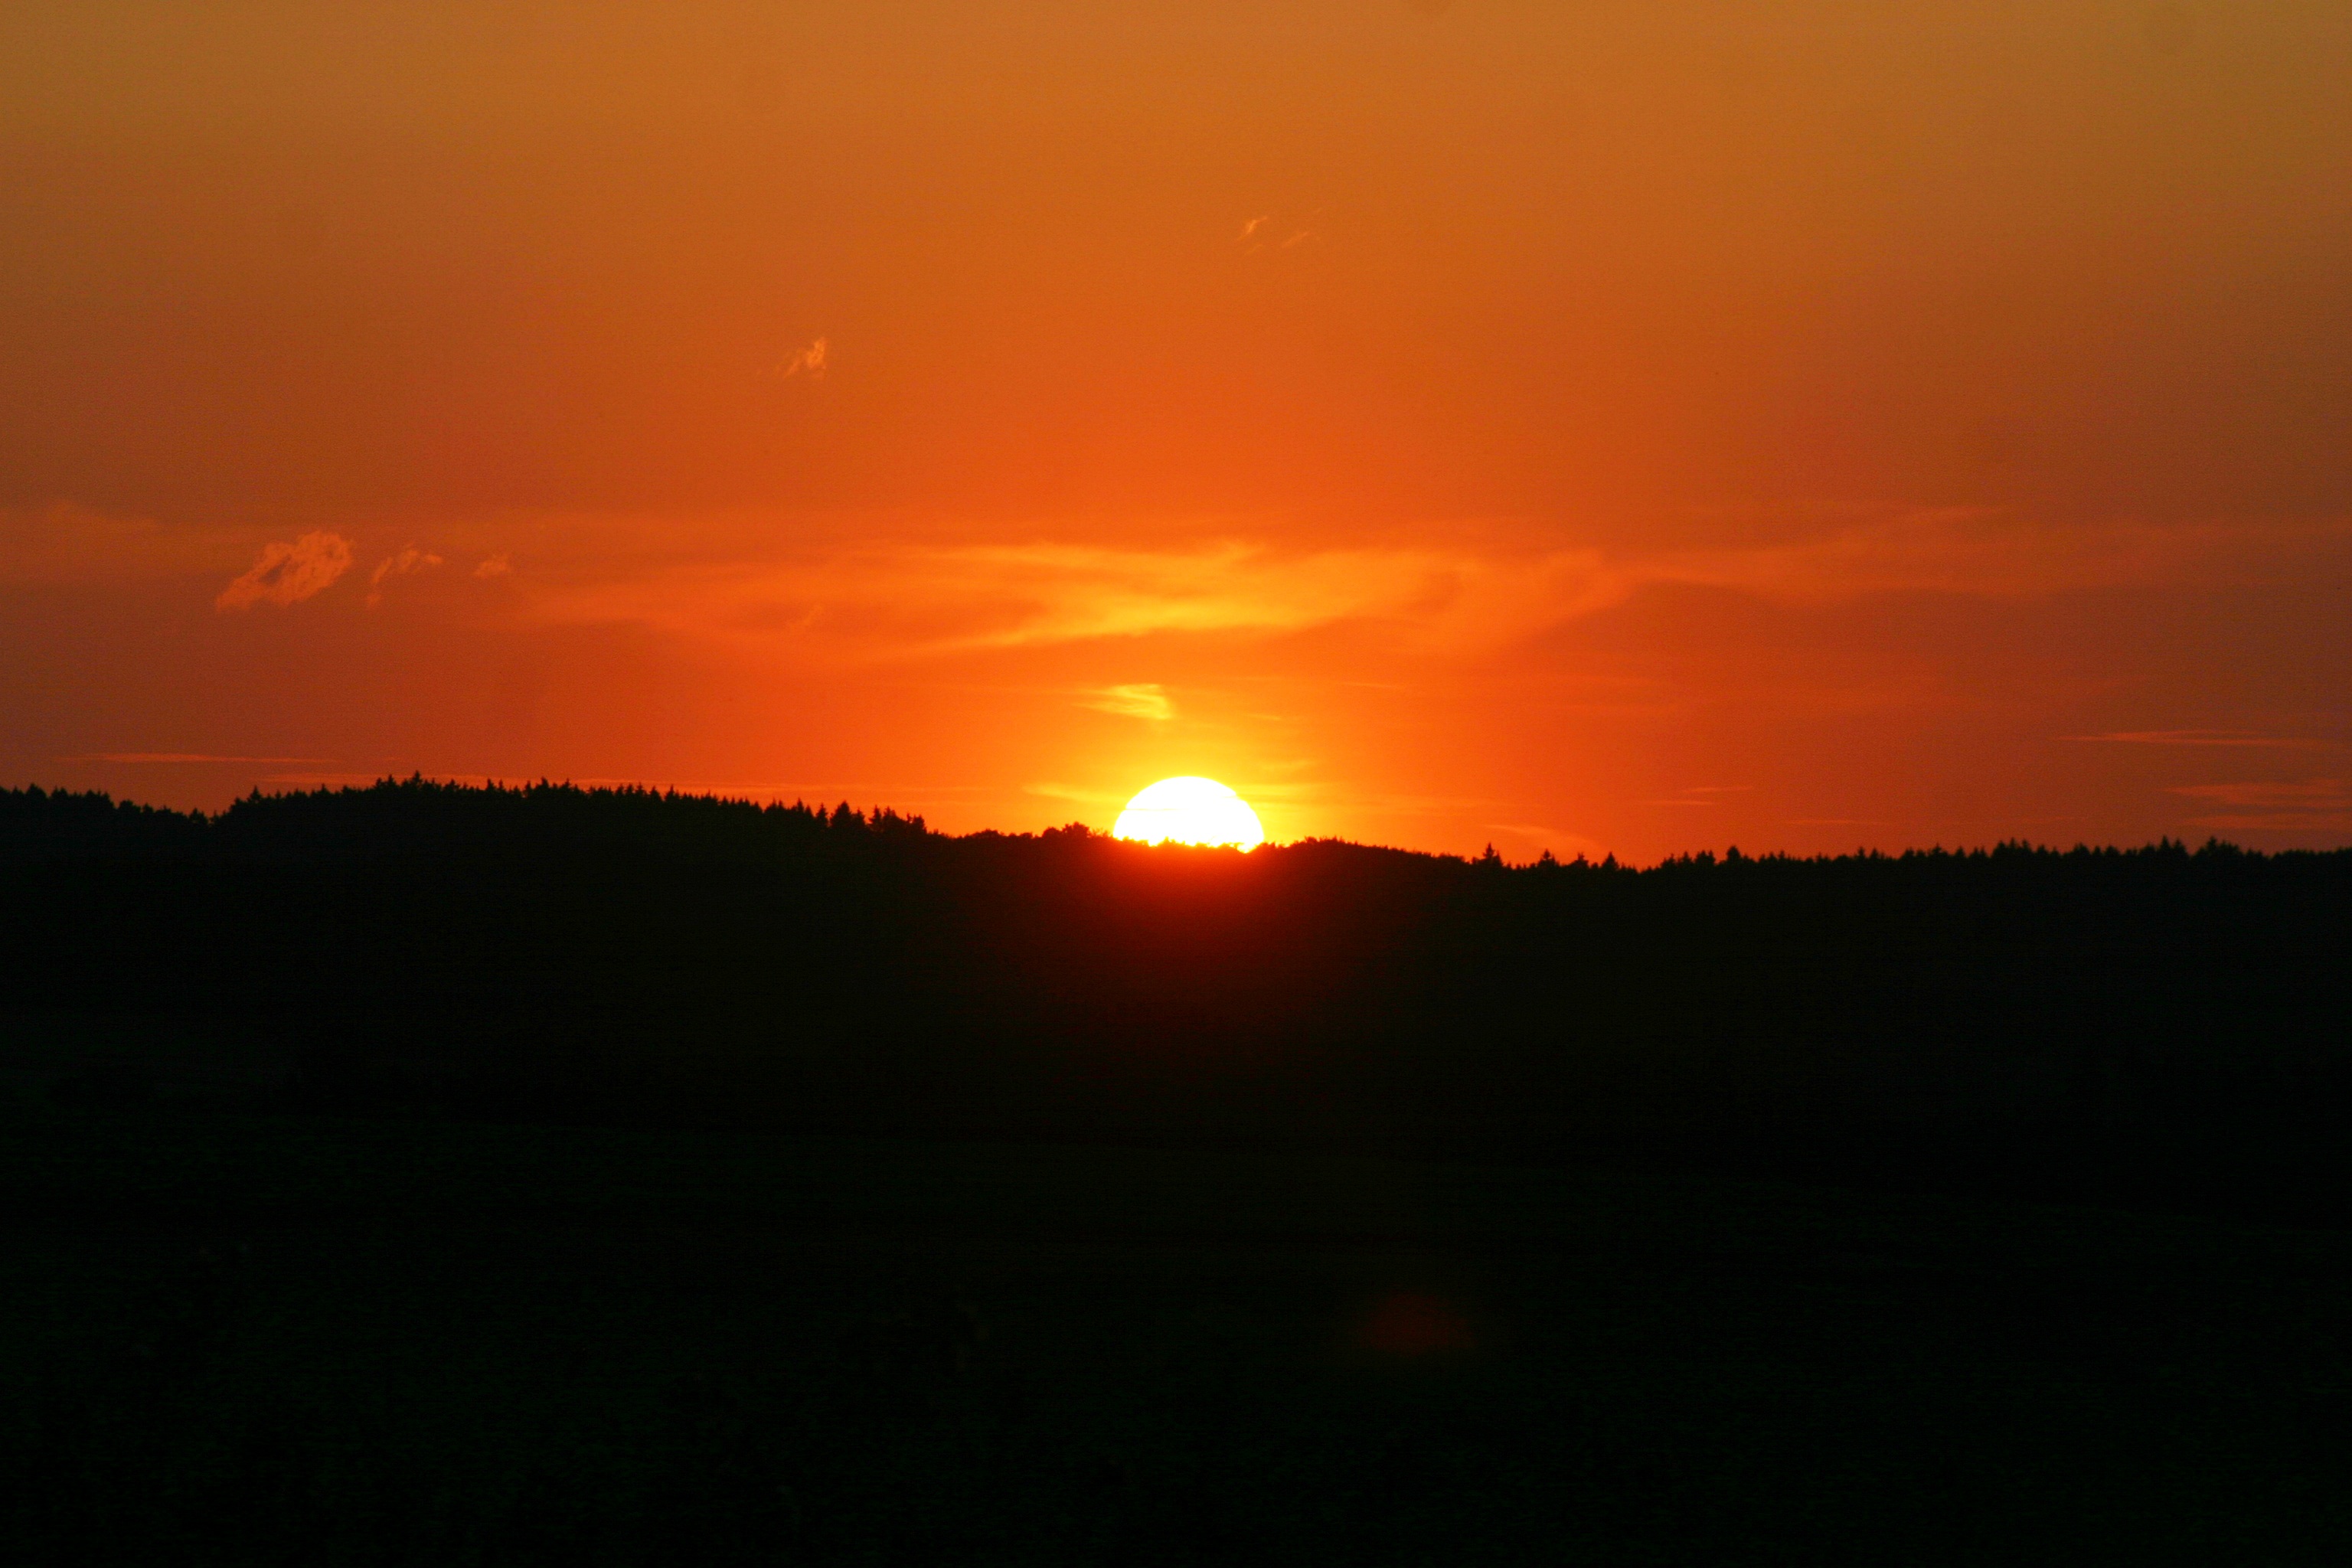
horizon, sky, sun, sunrise, sunset, morning, dawn, atmosphere, dusk, evening, afterglow, red sky at morning